James T. Brady

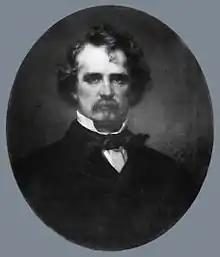
Painting of Brady by Joseph Alexander Ames, 1869

James Topham Brady (April 9, 1815February 9, 1869) was an American lawyer. Called "one of the most brilliant of all the members of the New York bar", he was born in New York City. Brady studied law in his father's practice before being admitted to the New York bar himself. He is most notable for his career as a criminal lawyer, being involved in numerous high-profile proceedings. He handled fifty-two murder trials and lost only one. Brady died at his home after having suffering two strokes, and was interred in the family vault at Old St. Patrick's Cathedral in New York.